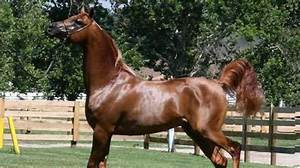
Label: cavallo